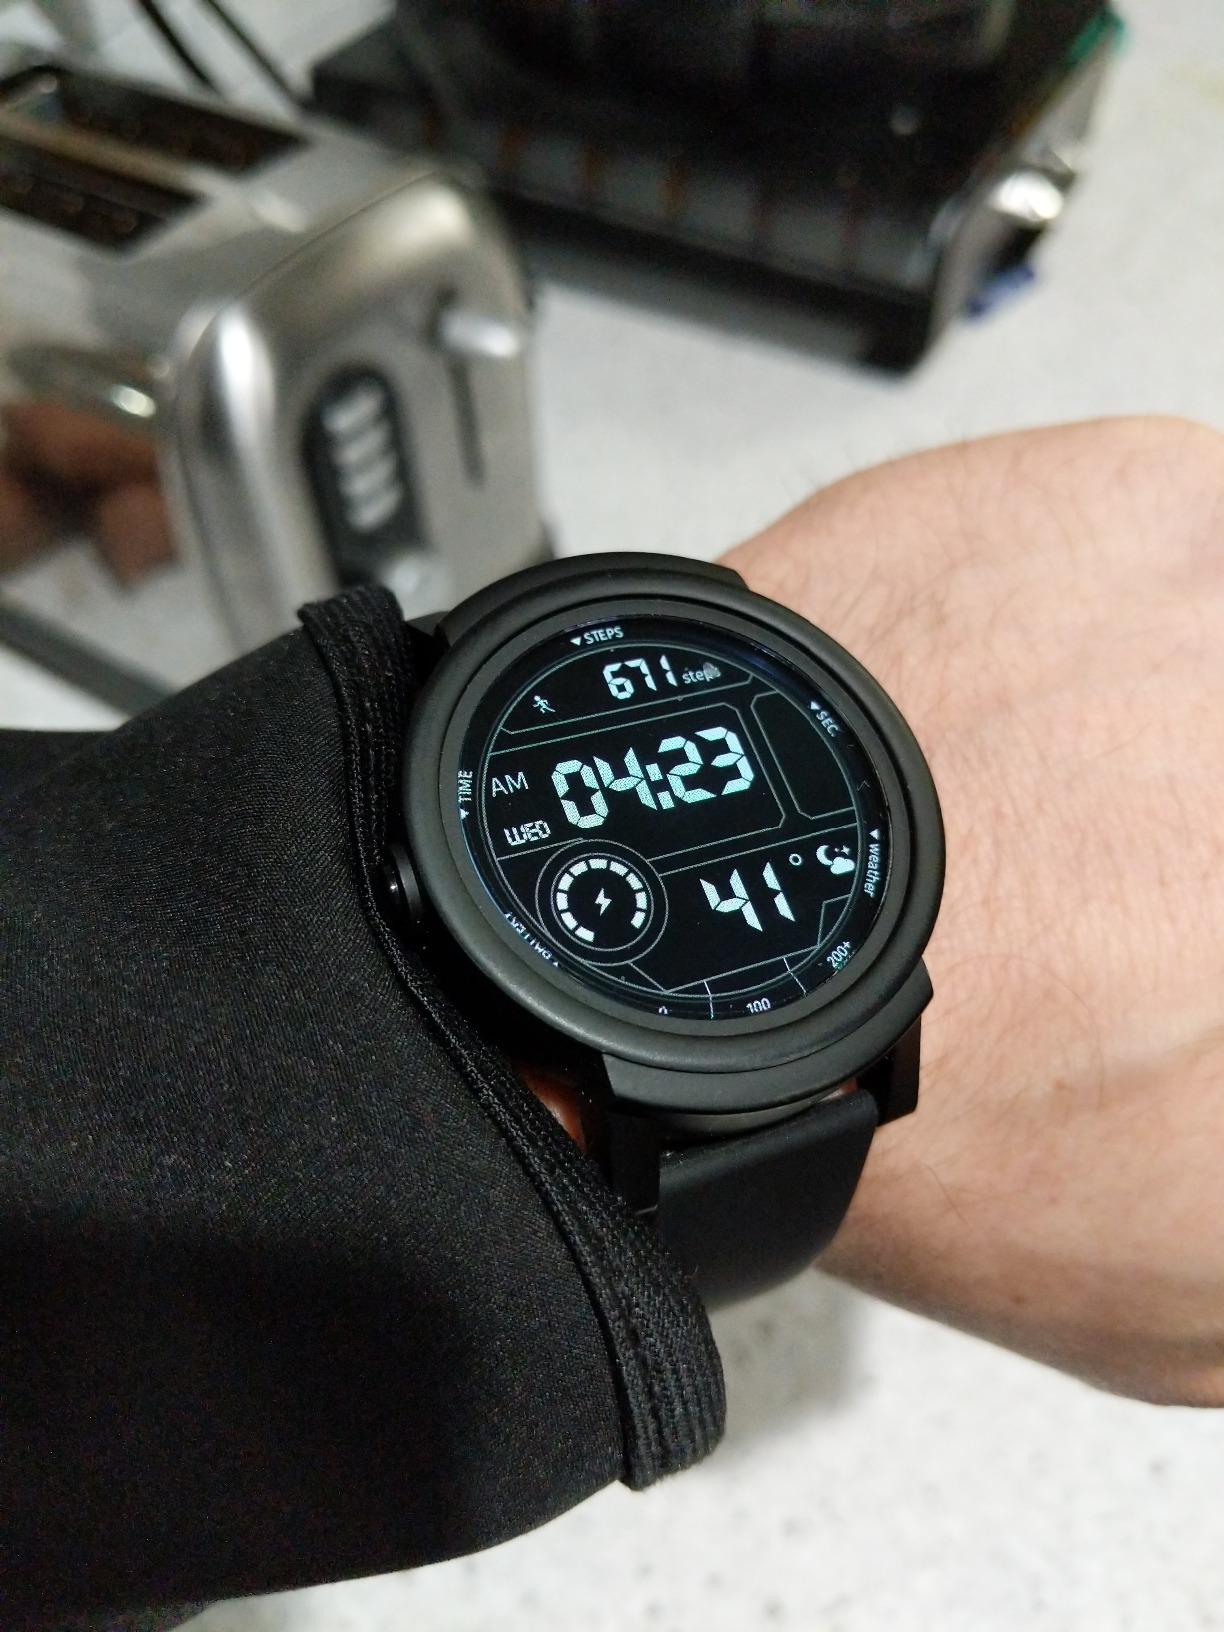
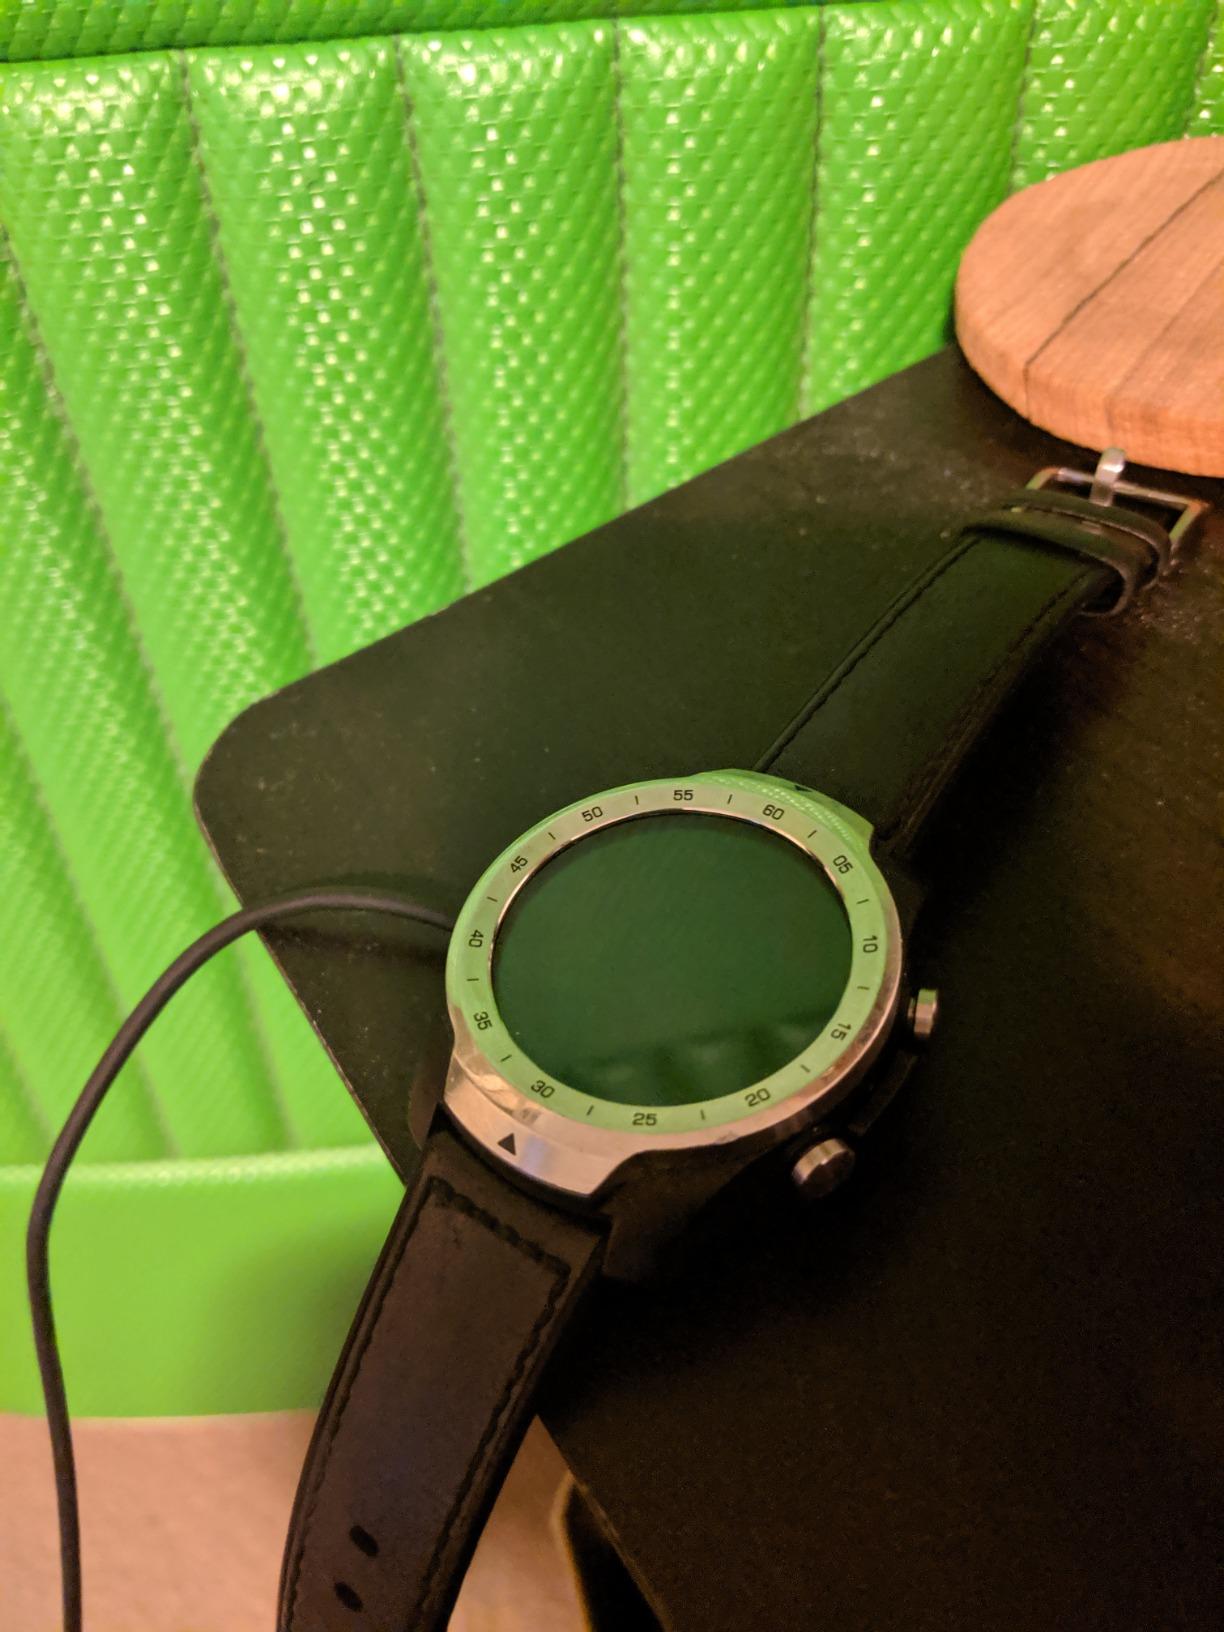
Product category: smartwatch
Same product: no